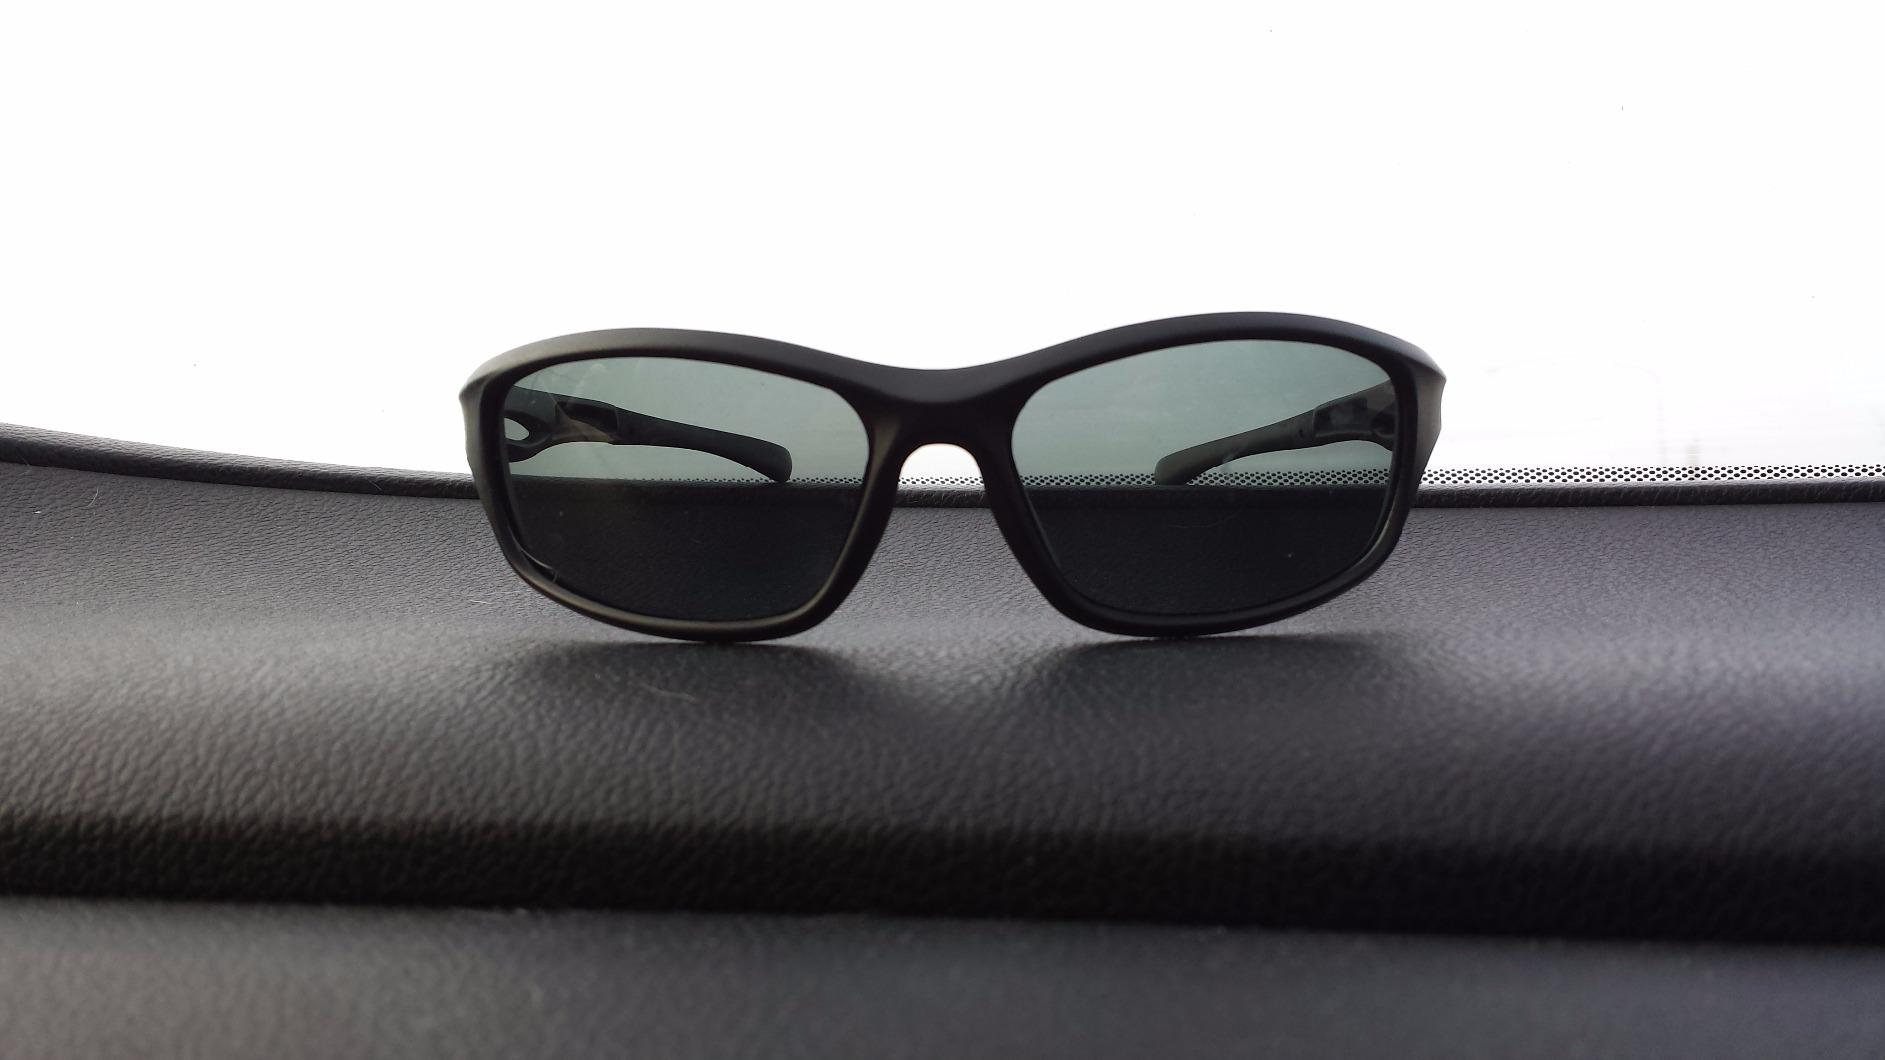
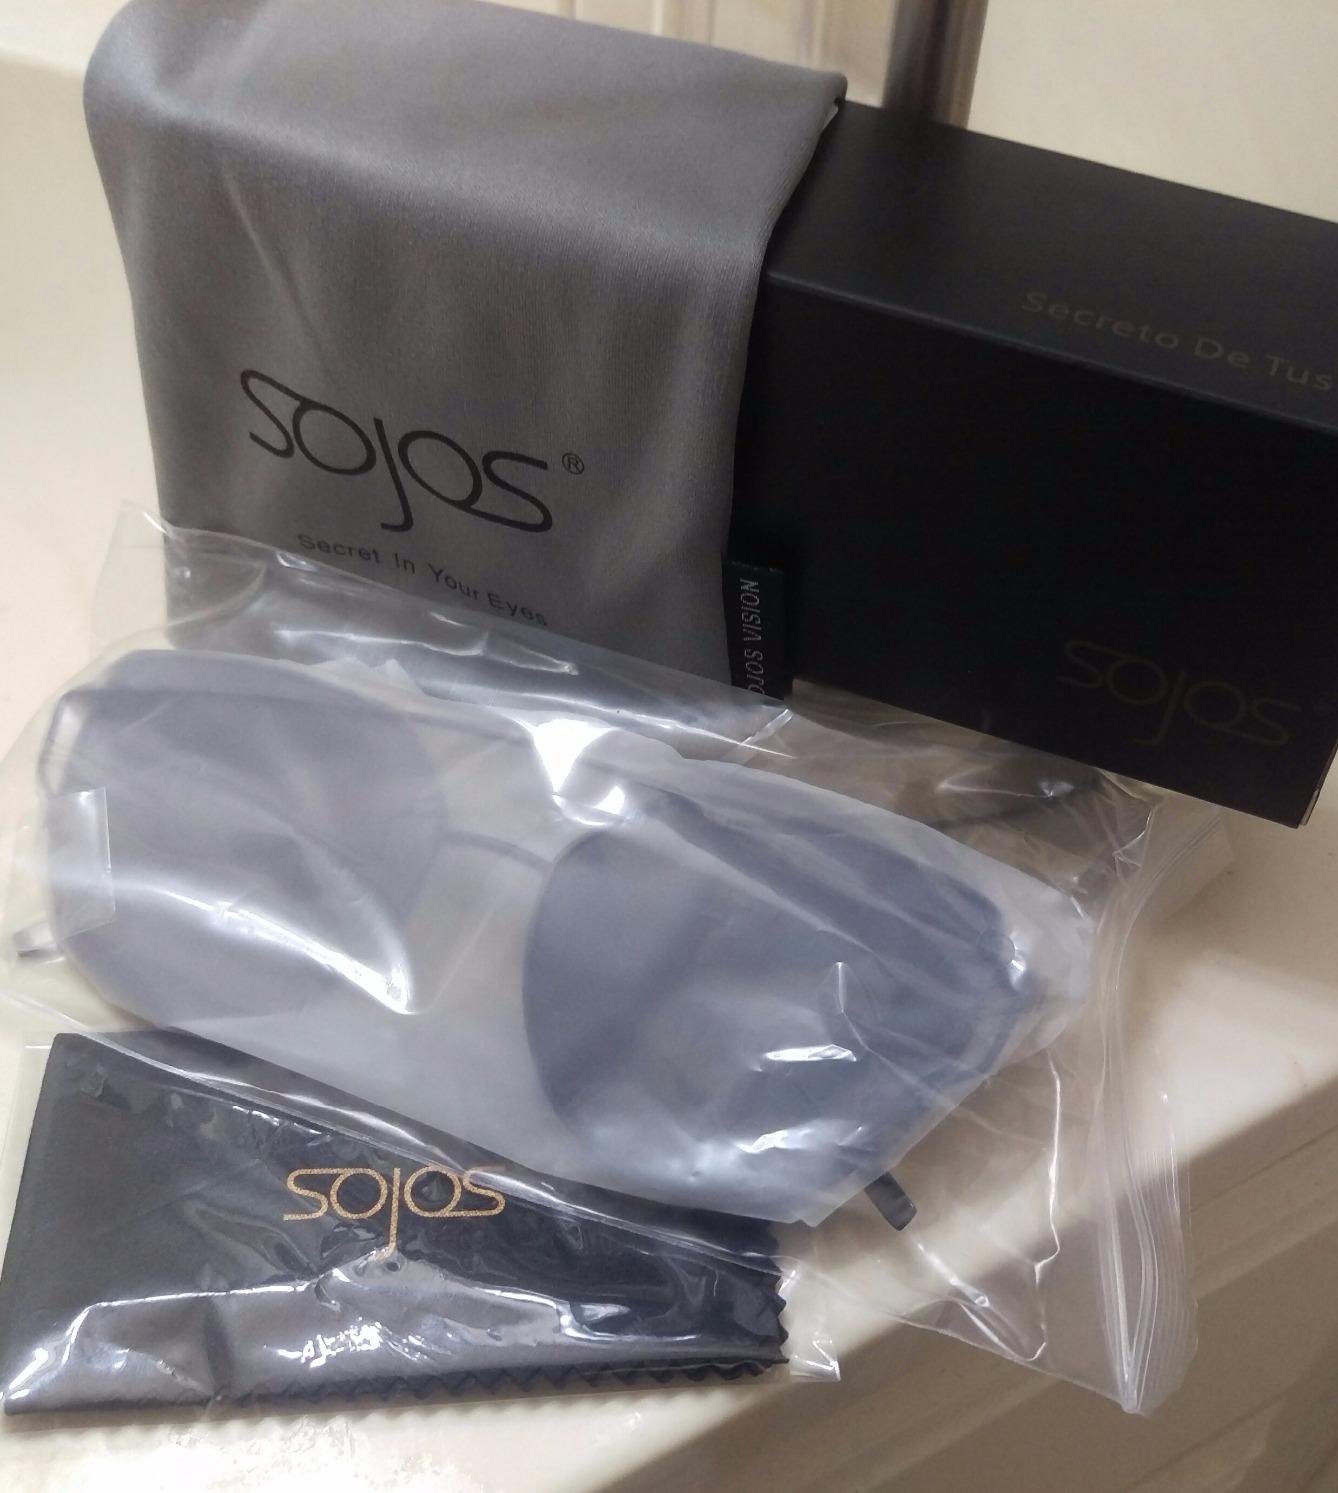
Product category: accessories_sunglasses
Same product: no